Aoshima Shrine

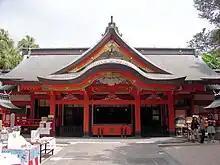

is a Shinto shrine located on Aoshima Island, Miyazaki prefecture, Japan. It is dedicated to Hikohohodemi, Toyotama-hime and Shiozuchi-no-ōkami"."